Bowery Savings Bank Building (130 Bowery)

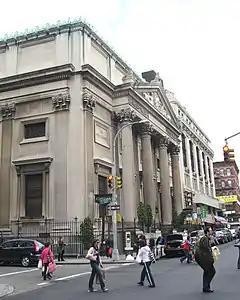
The Grand Street elevation of the Bowery Savings Bank Building as seen from just west of Elizabeth Street

In November 1891, the Bowery Savings Bank's trustees paid $155,500 for three land lots at 222 to 226 Grand Street. Shortly after, the trustees announced that they would build a new bank structure on Grand Street; the bank's charter required that the new building include an entrance from Bowery. The trustees invited Charles W. Clinton, Cyrus L. W. Eidlitz, George B. Post, Napoleon LeBrun, and McKim, Mead & White to participate in an architectural design competition for the site. The bank also organized a subcommittee, which went to six savings bank buildings in Manhattan and Brooklyn to gain inspiration for the new building's design. The subcommittee then outlined their requirements for the competition, which called for a banking room to the west and a waiting room to the east. The five participating architects submitted their design proposals to the bank in September 1892. Architectural professor William Robert Ware reviewed all of the entries and recommended that the bank use McKim, Mead & White's design; the details of the other four proposals are unknown.